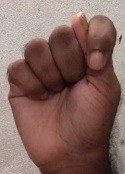
ASL sign: T